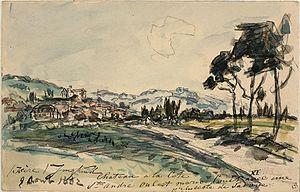
Le château de La Côte-Saint-André, également dénommé « château Louis XI », est un ancien château médiéval datant du XIIIᵉ siècle, transformé en château de plaisance pour une congrégation religieuse durant le XIXᵉ siècle, qui se dresse sur la commune de La Côte-Saint-André, dans le département de l'Isère, en région Auvergne-Rhône-Alpes.